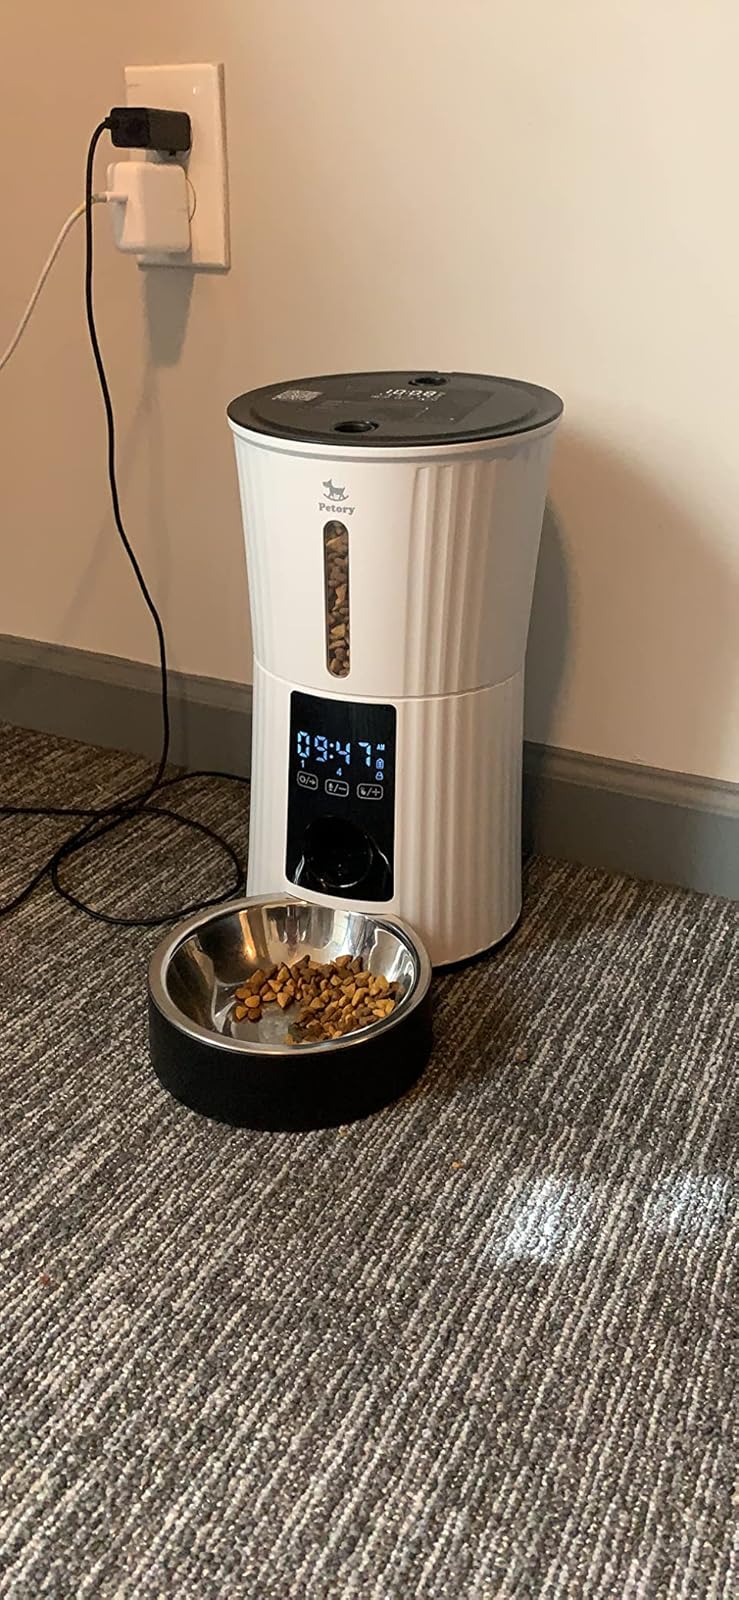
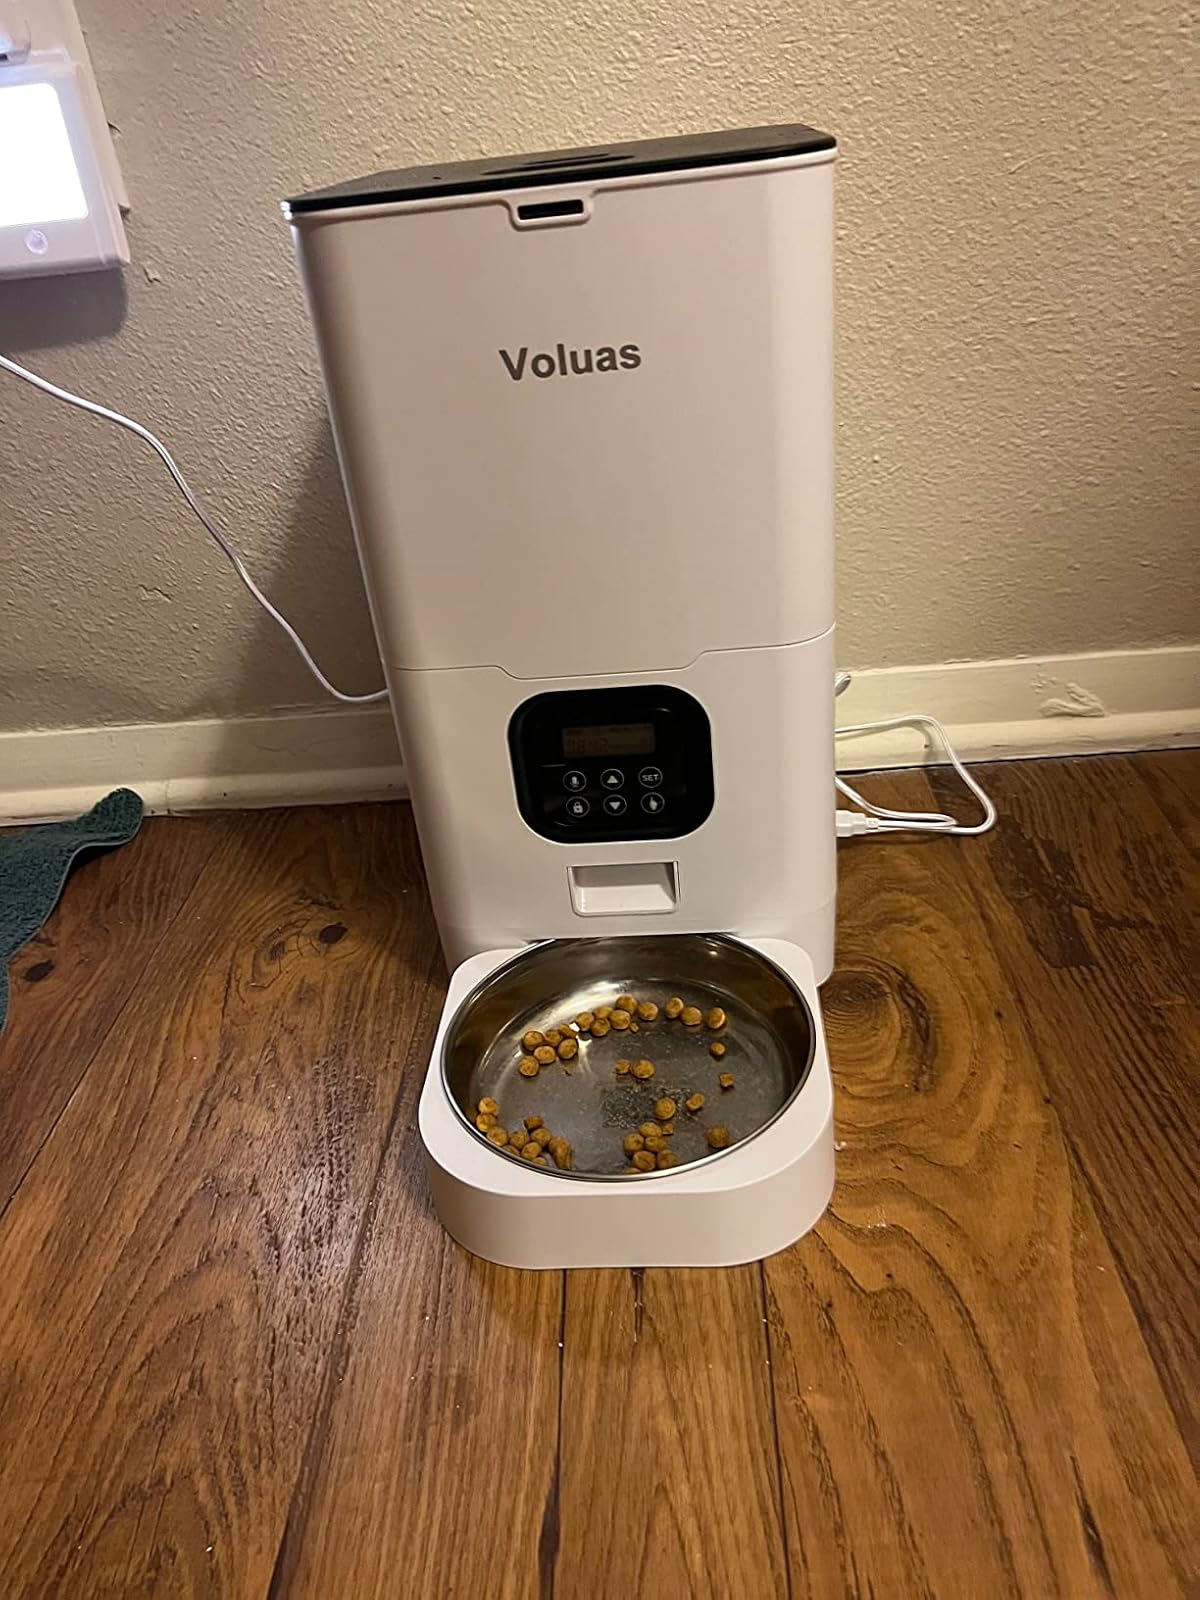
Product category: items_feeder
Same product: no